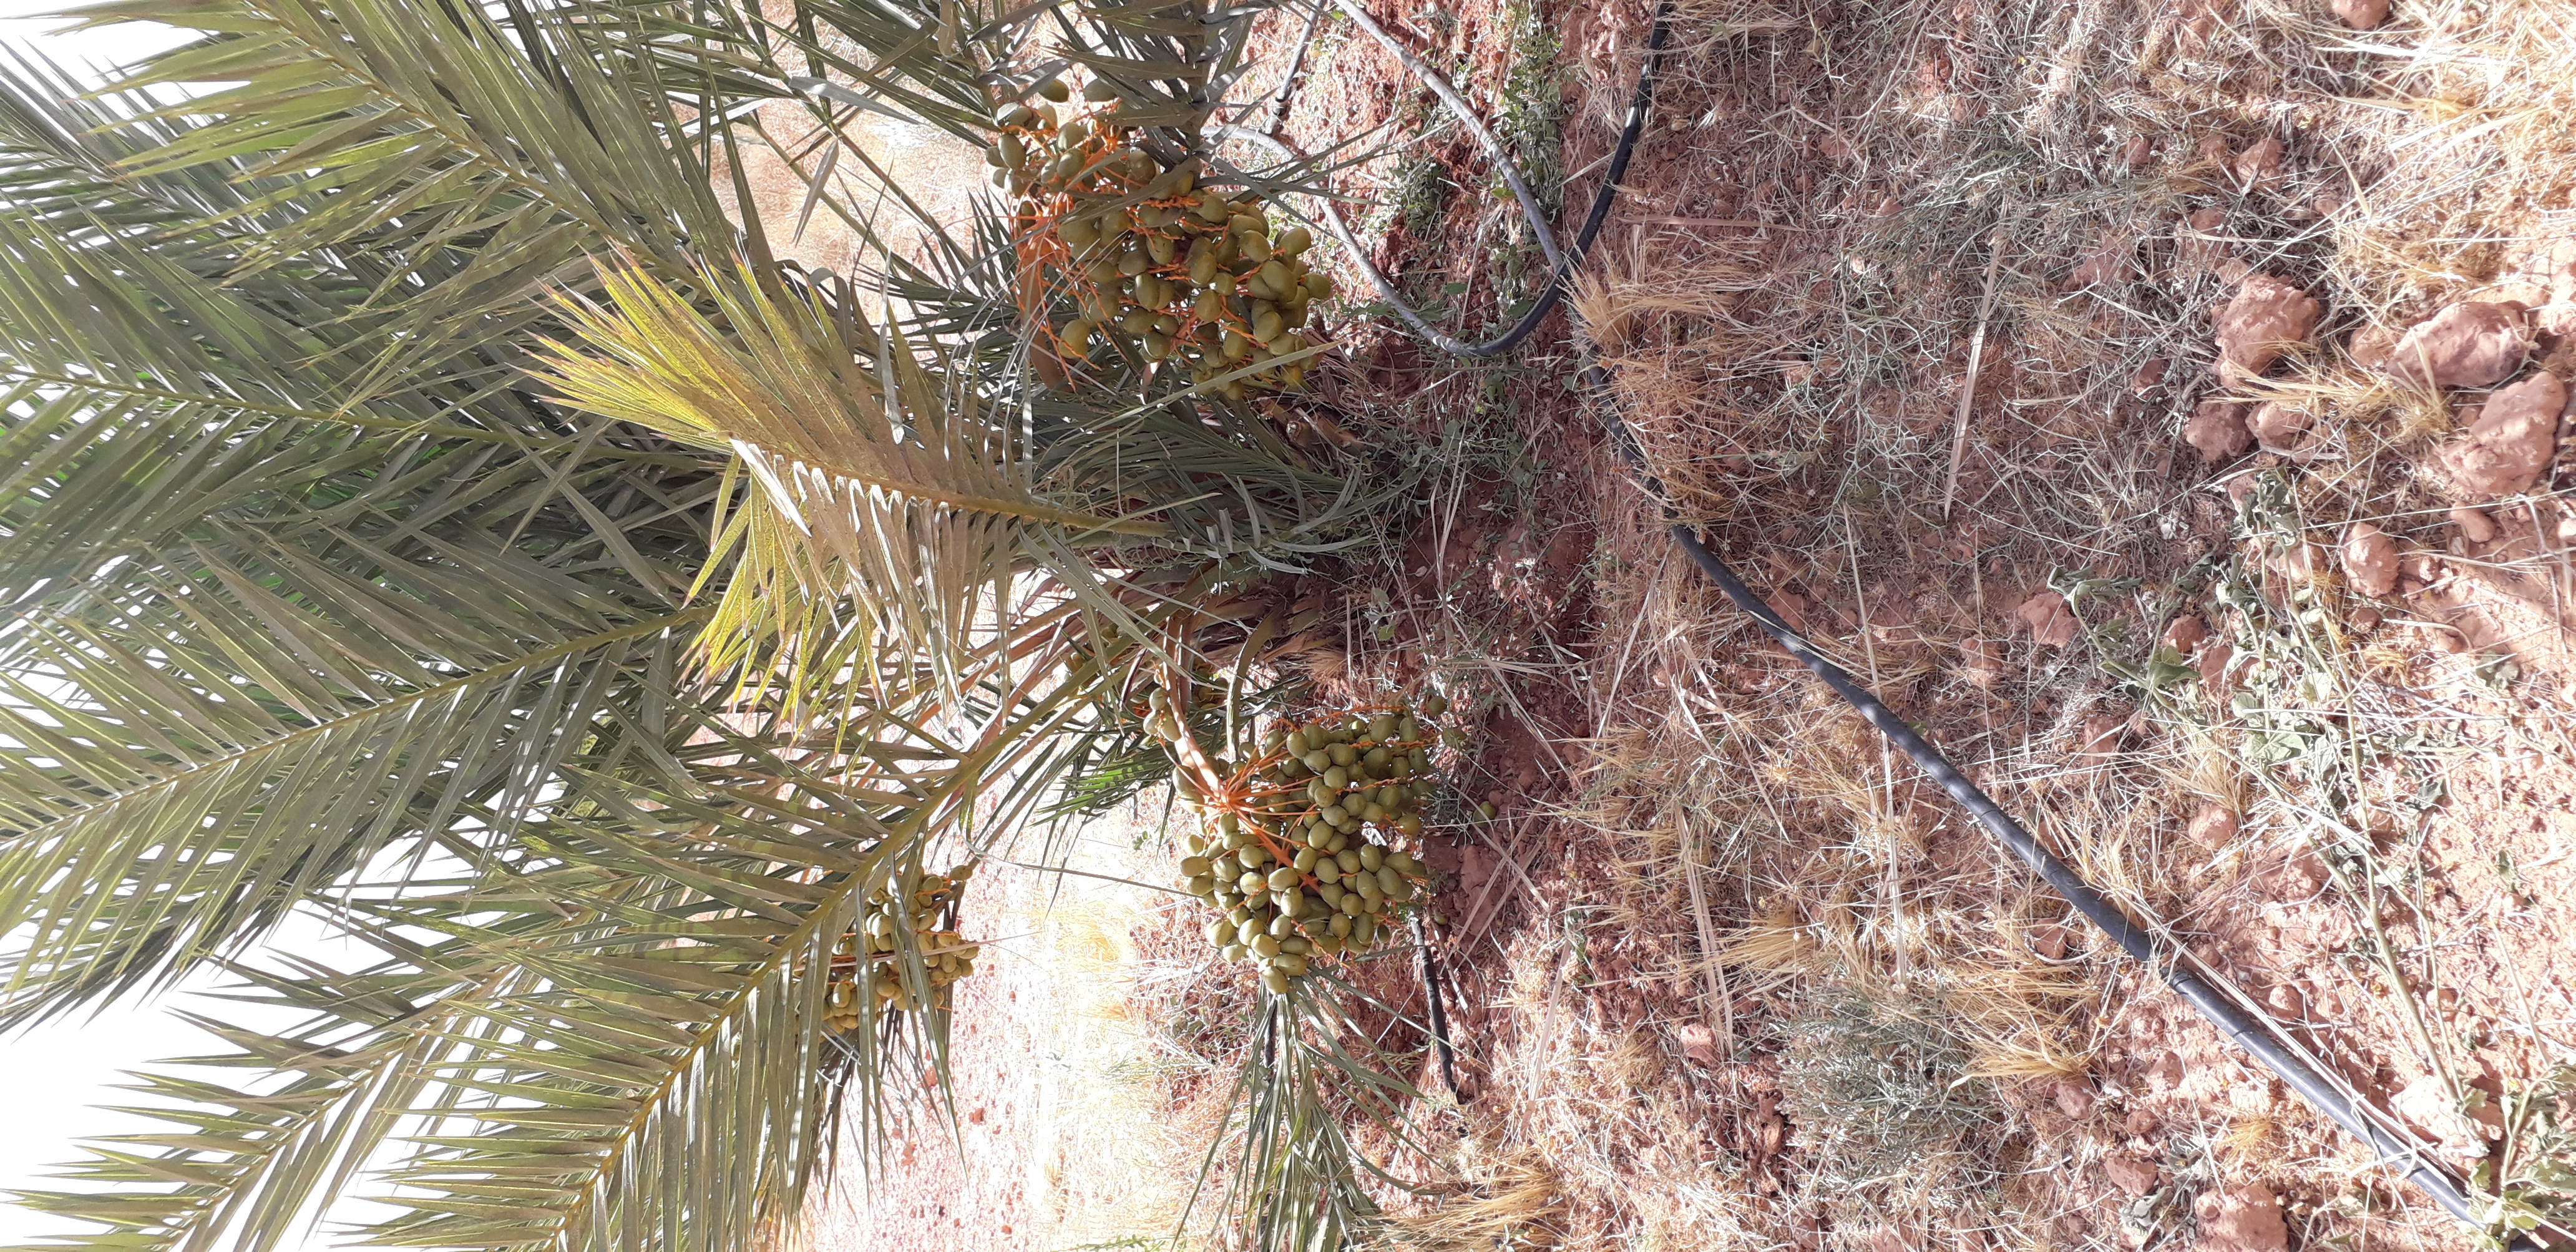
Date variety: Boufagous